Harrer Building

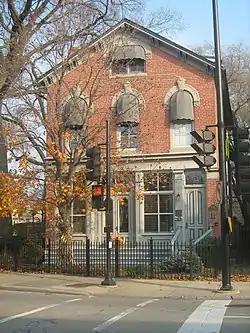

The Harrer Building is a historic building located at 8051 North Lincoln Avenue in Skokie, Illinois.